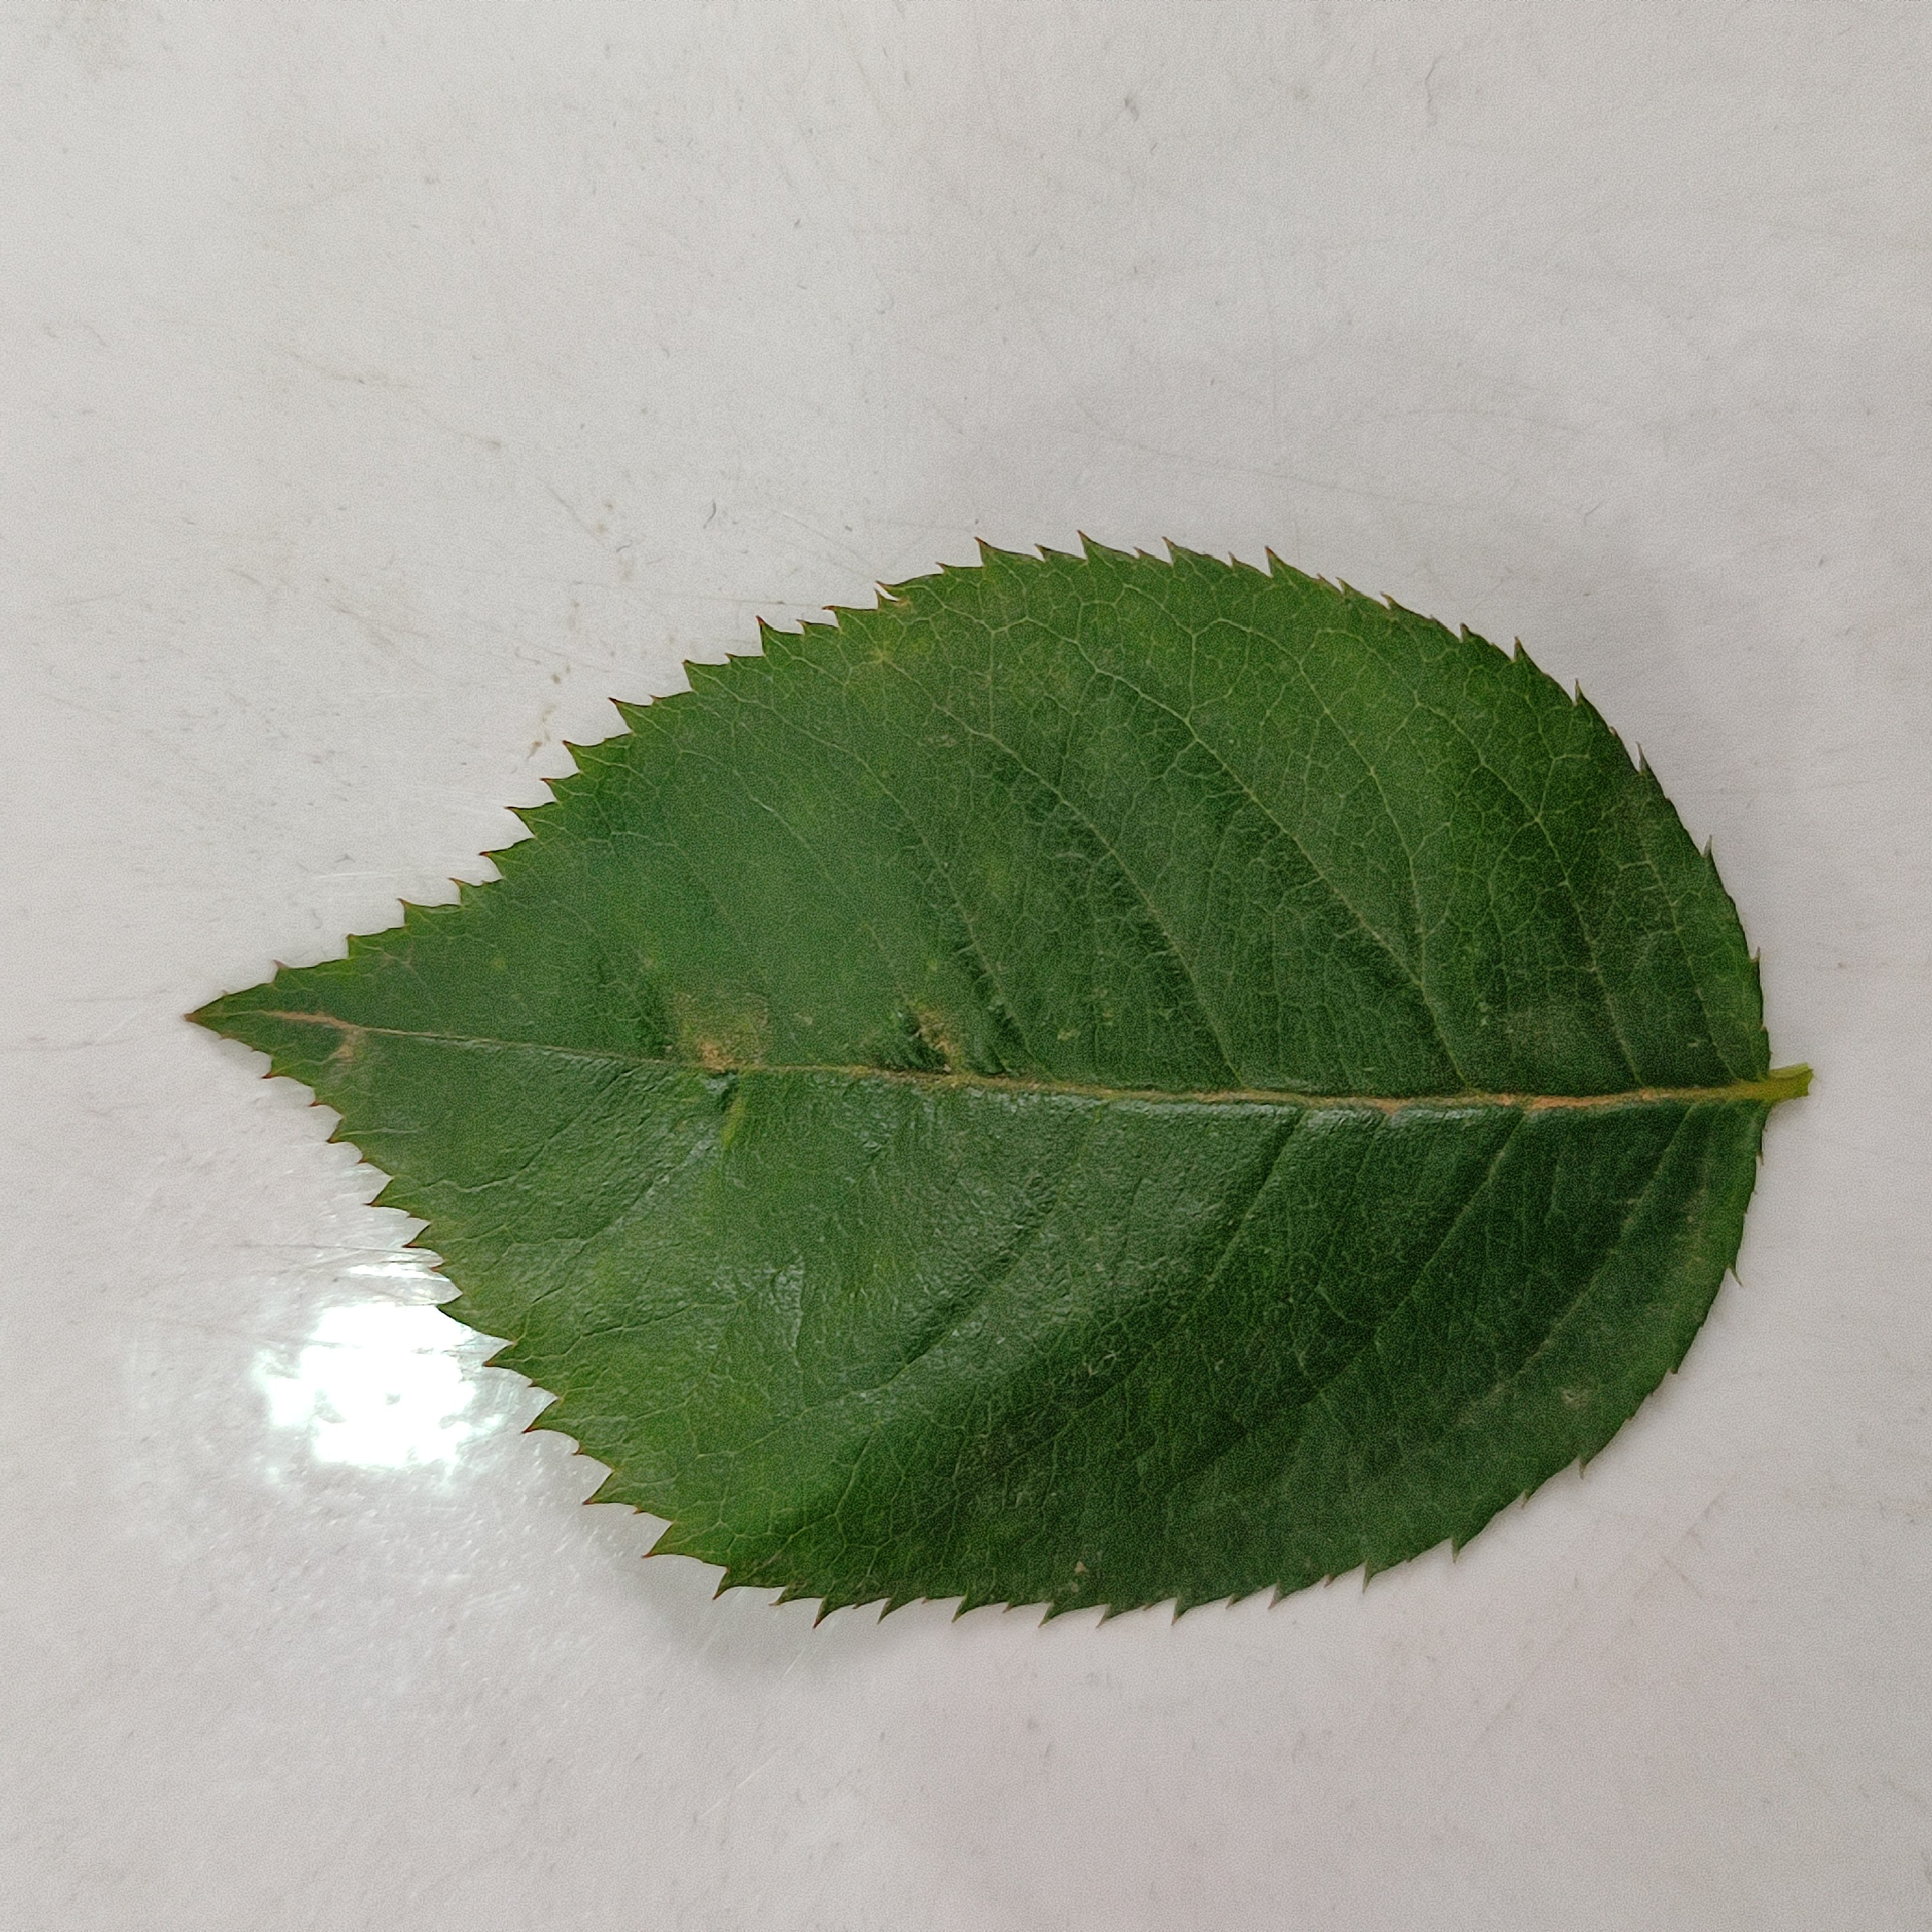
Label: Healthy Leaf